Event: Nepal Earthquake
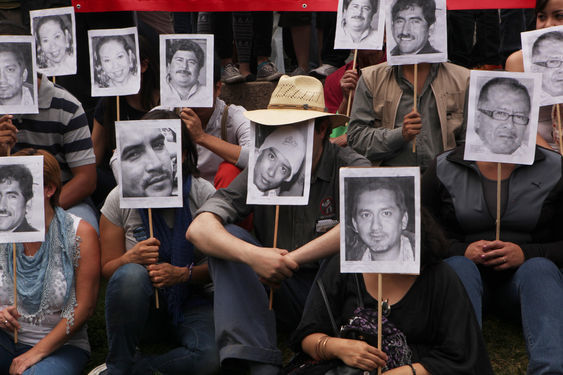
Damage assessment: no_damage